Yi I

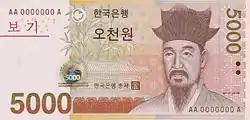
Yi on the currently circulating 5,000 won note

Yulgongno, a street in central Seoul, is named after him, and he is depicted on the South Korean 5,000 won note. The Taekwon-Do pattern Yul-Gok was also named in his honor. This is the pattern required to advance from 5th Kup Green Belt with Blue Tag to 4th Kup Blue Belt. The 38 movements of this pattern refer to his birthplace on the 38th degree latitude. The "Yulgok Project", a modernization project for the South Korean military, is named after him as well.